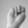
ASL letter: N